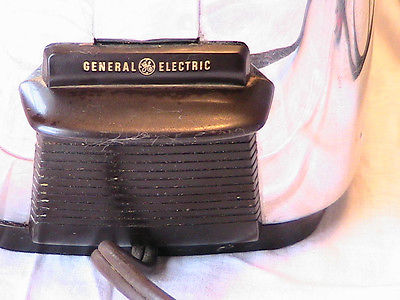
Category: toaster